Cristian Bertani

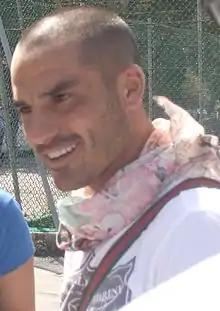
Cristian Bertani in 2011

Cristian Bertani (born 14 March 1981) is an Italian footballer who plays for as a forward for an amateur club Pro Novara. He was suspended in August 2012 for three years and six months.